Regina (pottery)

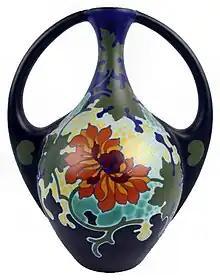
A vase in the "Chryso" pattern, circa 1925, manufactured by Kunstaardewerkfabriek Regina of Gouda, Holland.

The Regina pottery factory, "Kunstaardewerkfabriek Regina", existed from 1898 to 1979. Located in Gouda, Holland, the factory was established in Queen Wilhelmina's coronation year 1898, hence the name Regina, Latin for "queen." Initially, the company made earthenware tobacco pipes, like almost all Gouda pottery factories.